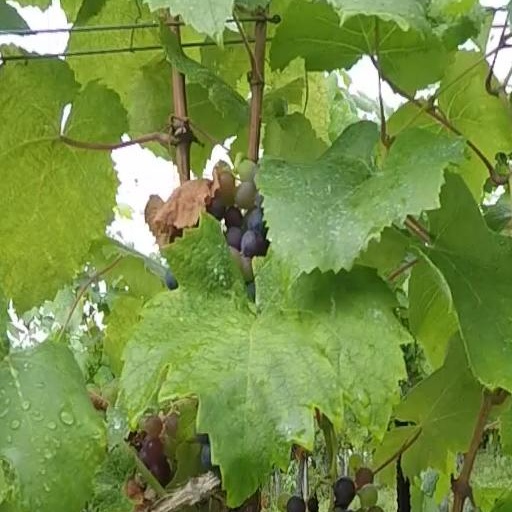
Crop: grape